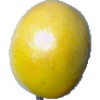
Label: Maracuja 1